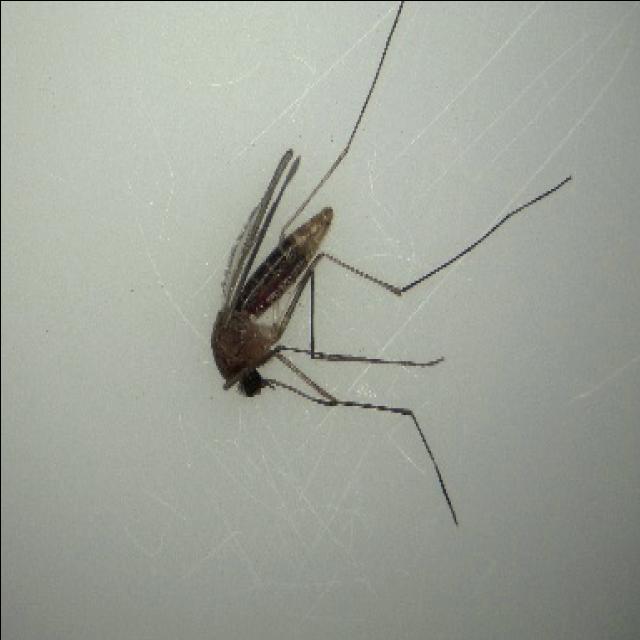
Species: culex_pipiens